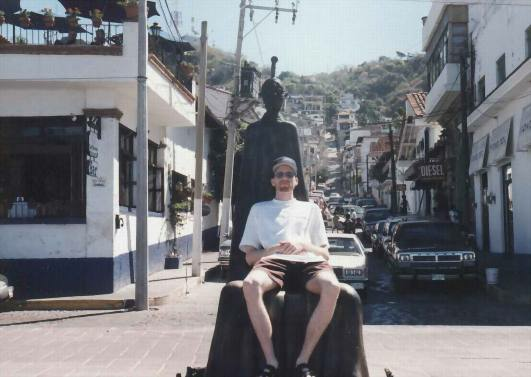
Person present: Yes